Zhang Ziyi

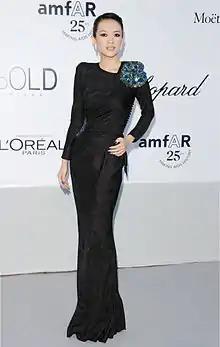
Zhang in 2011 at the amfAR 25th Anniversary Gala Celebration

In 2002, Zhang co-starred in "Hero" alongside Jet Li, Maggie Cheung and Tony Leung, directed by her early mentor Zhang Yimou. The film was a huge success in the English-speaking world and was nominated for an Oscar and a Golden Globe award in the category of Best Foreign Language Film. She then signed on to film an avant-garde drama film "Purple Butterfly" (2003), which competed in the 2003 Cannes Film Festival.